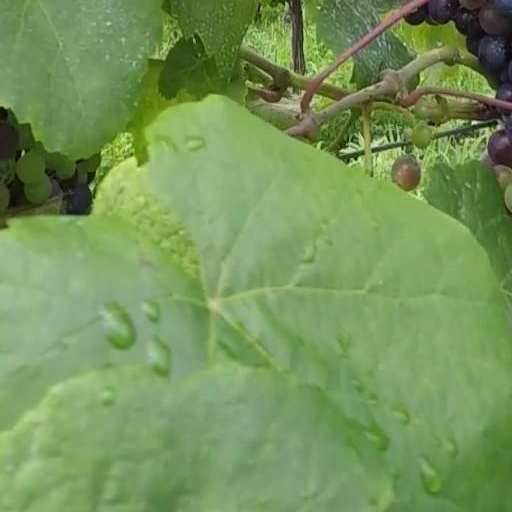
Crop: grape